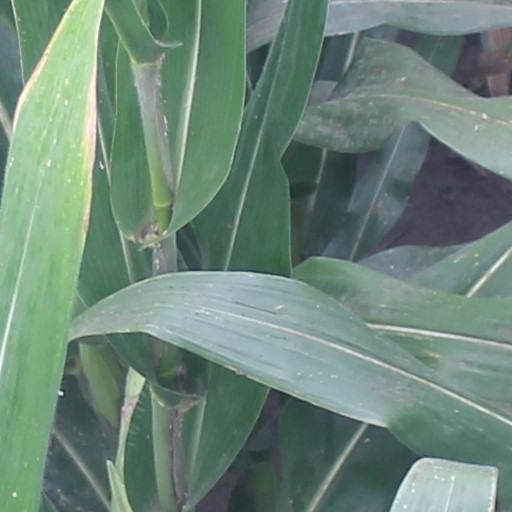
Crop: maize; corn